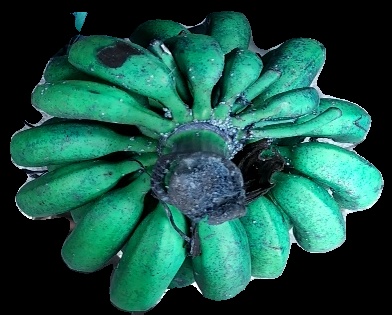
Variety: rasbale
Grade: grade3